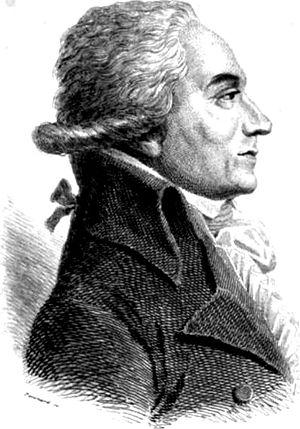
A Arles, la Révolution s'inscrit dans le cadre général de la Révolution nationale avec des particularités à la fois départementales et locales. La ville se déchire entre Monnaidiers et Chiffonistes c'est-à-dire entre patriotes et royalistes qui tour à tour dirigent la cité. Cette époque est illustrée par quelques figures nationales telles le jacobin aristocrate Antonelle, premier maire élu et plus tard membre de la conjuration des Egaux, ou le dernier archevêque d'Arles, monseigneur du Lau assassiné aux Carmes en septembre 1792. Marquée par des éléments climatiques rigoureux et des conditions économiques difficiles qui accroissent un climat social tendu, cette période révolutionnaire aura pour conséquence la disparition de l'église d'Arles et va structurer profondément la population et la vie politique arlésiennes en créant des rancœurs persistantes qui se manifesteront jusqu'au début du XXᵉ siècle.